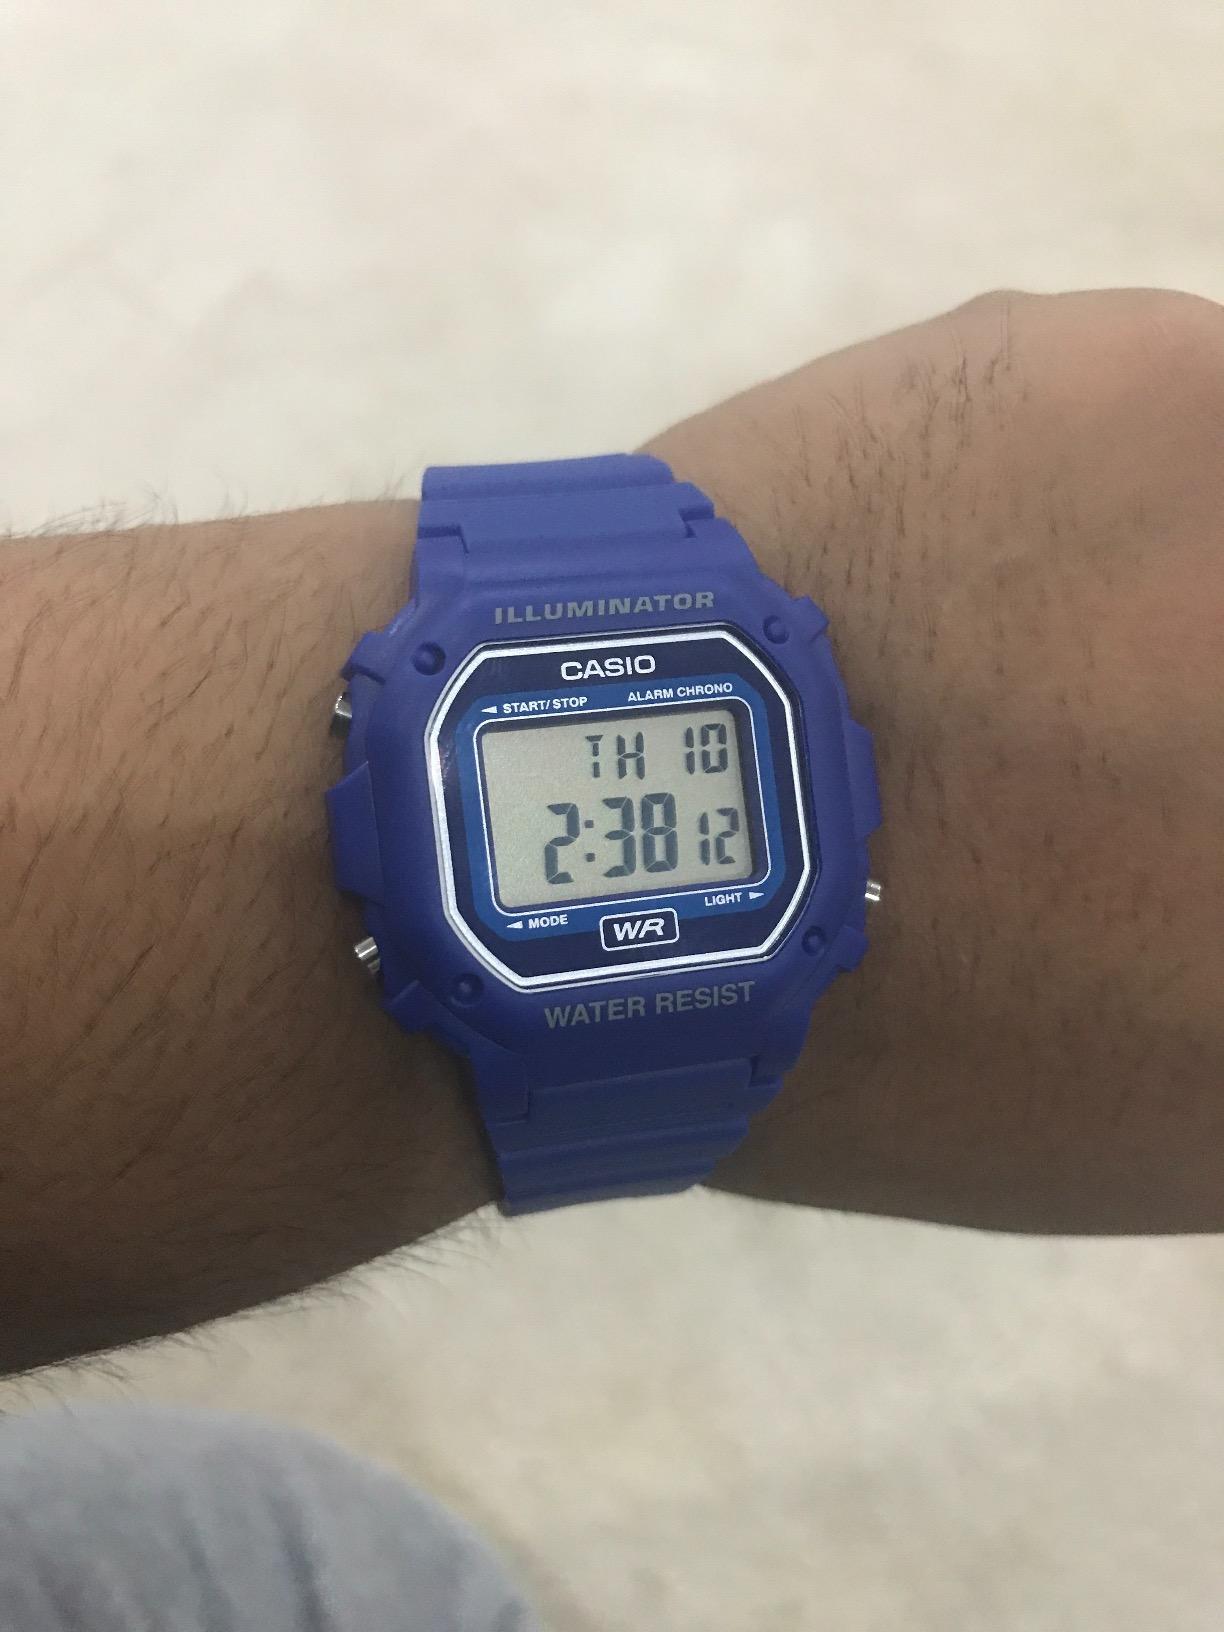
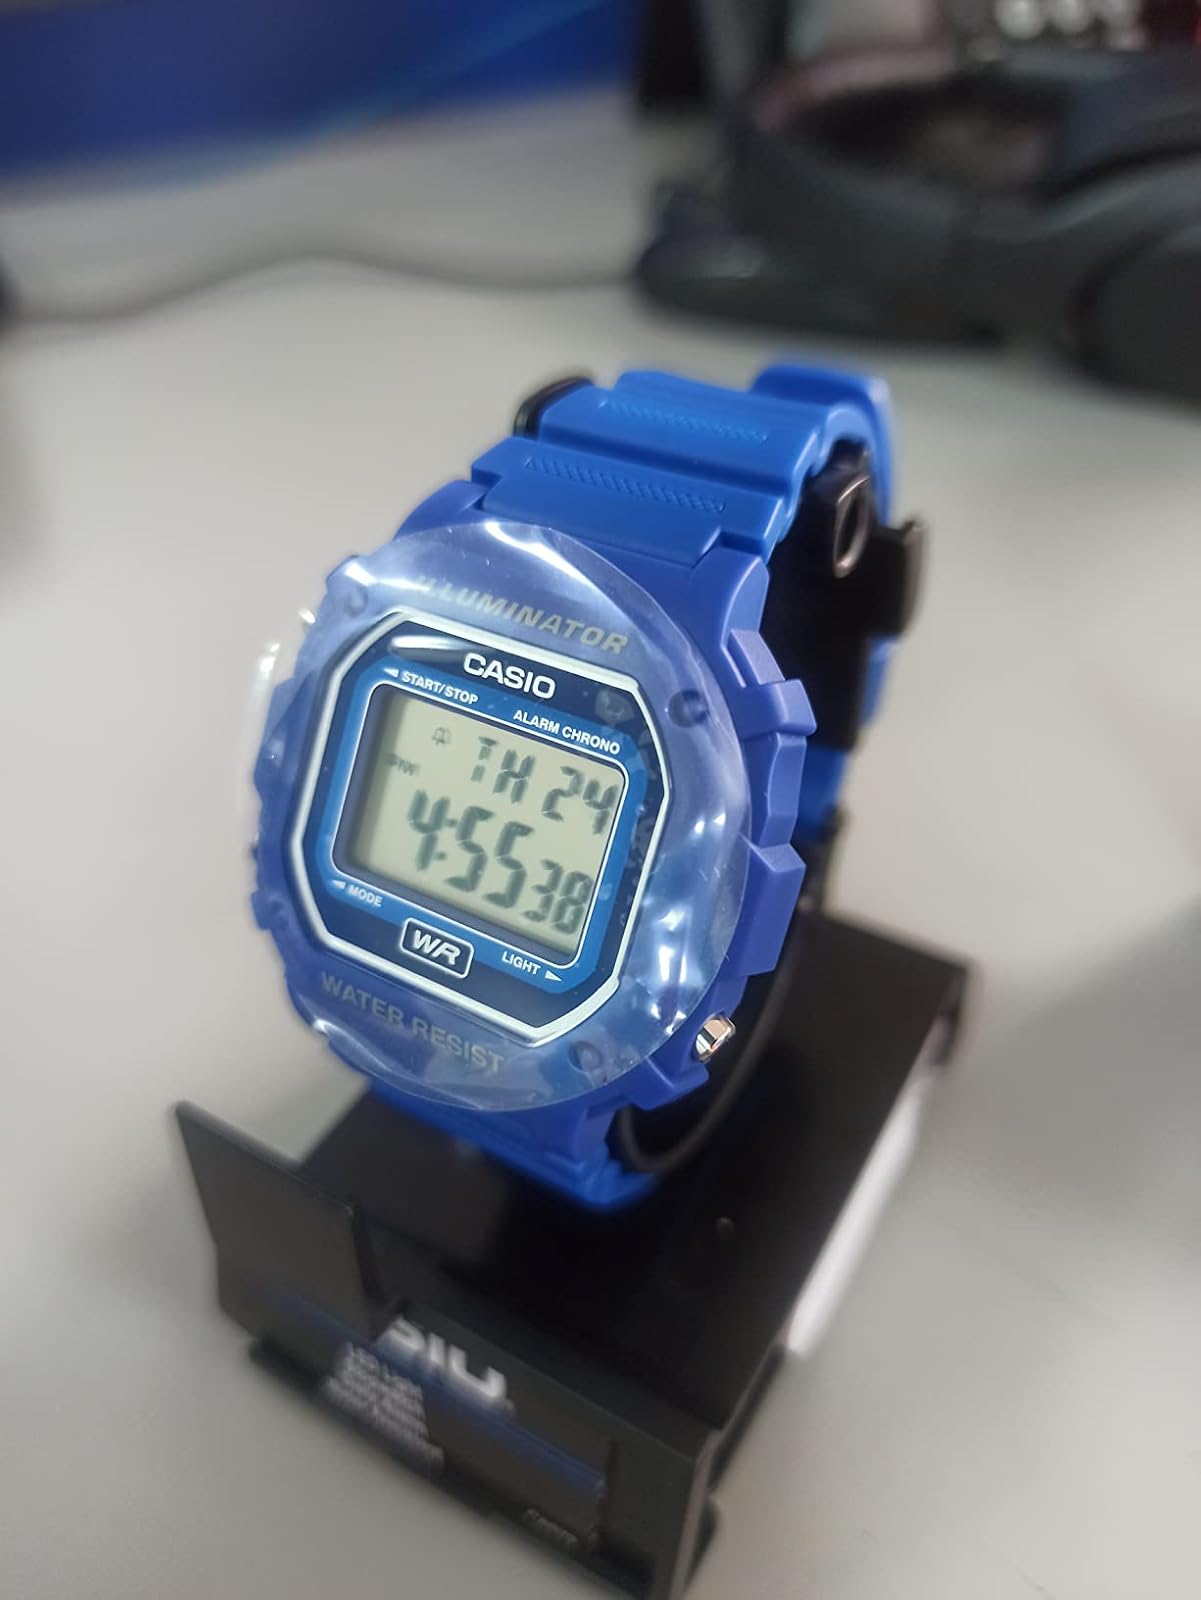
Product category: accessories_watch
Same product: yes